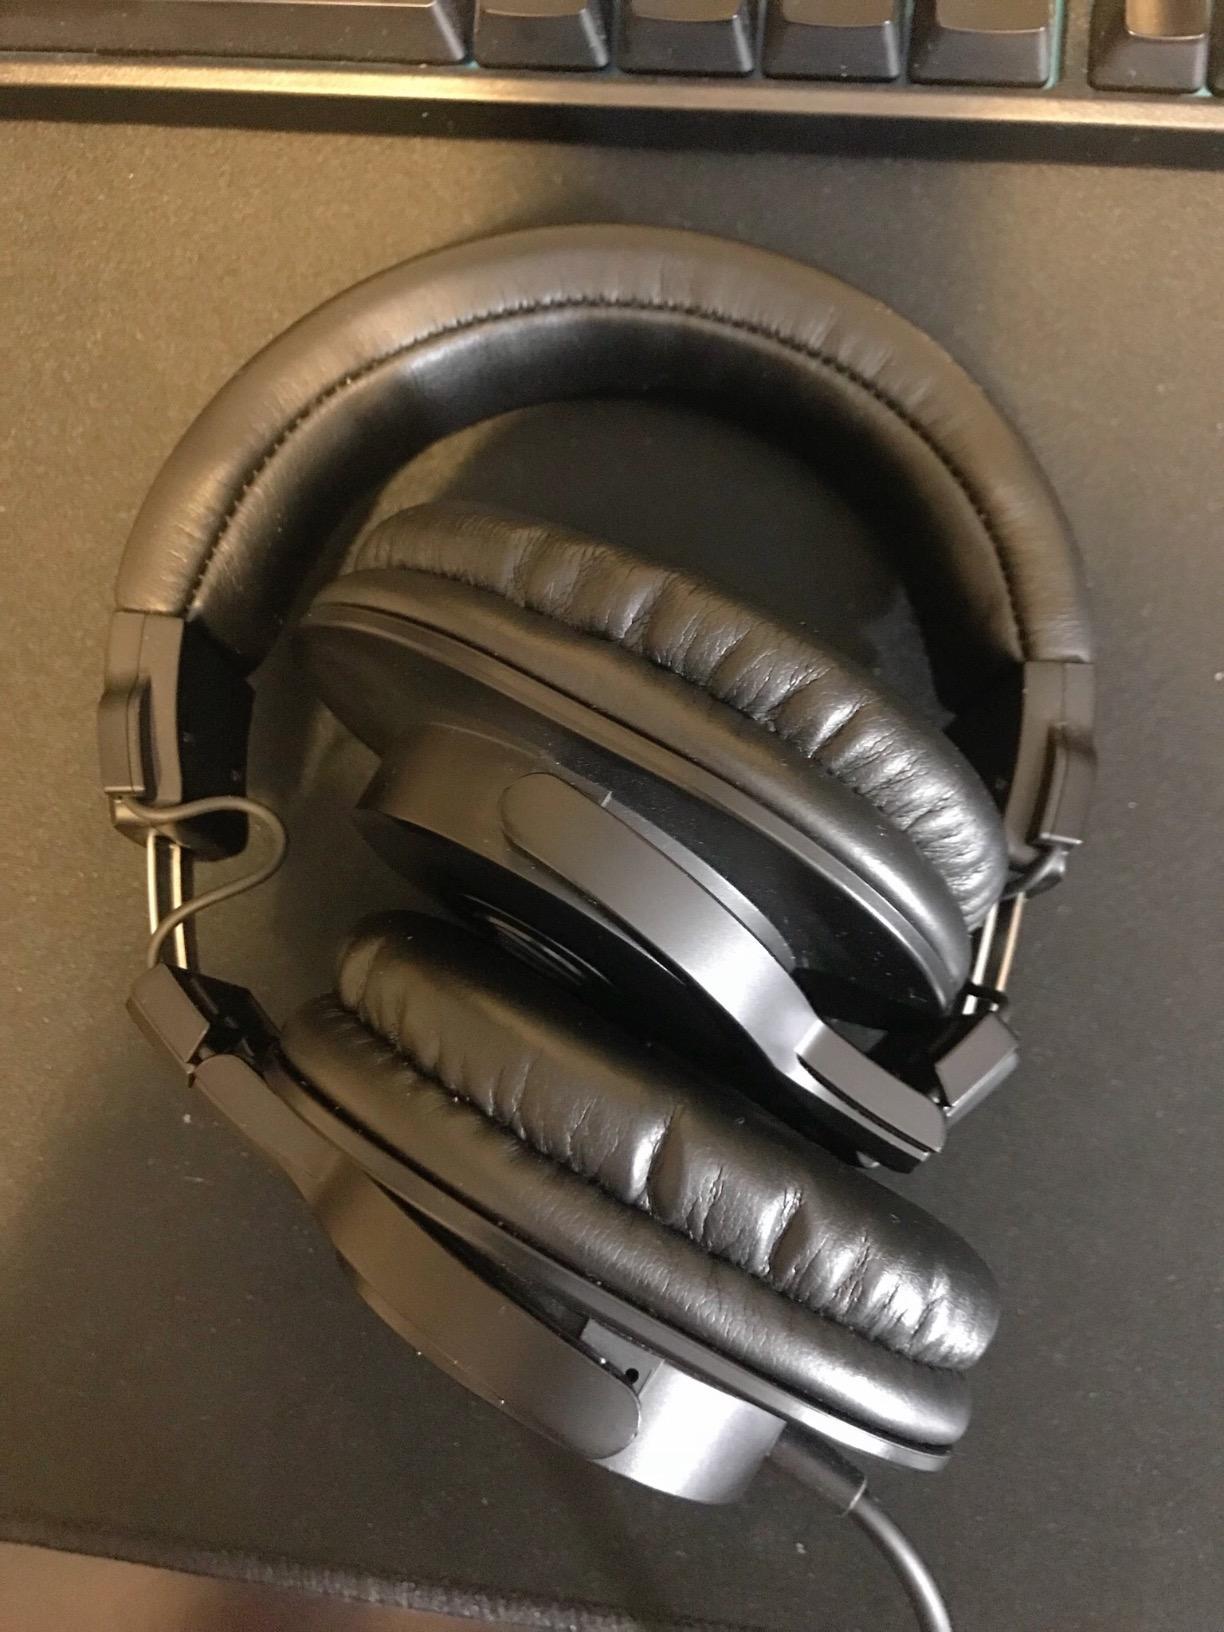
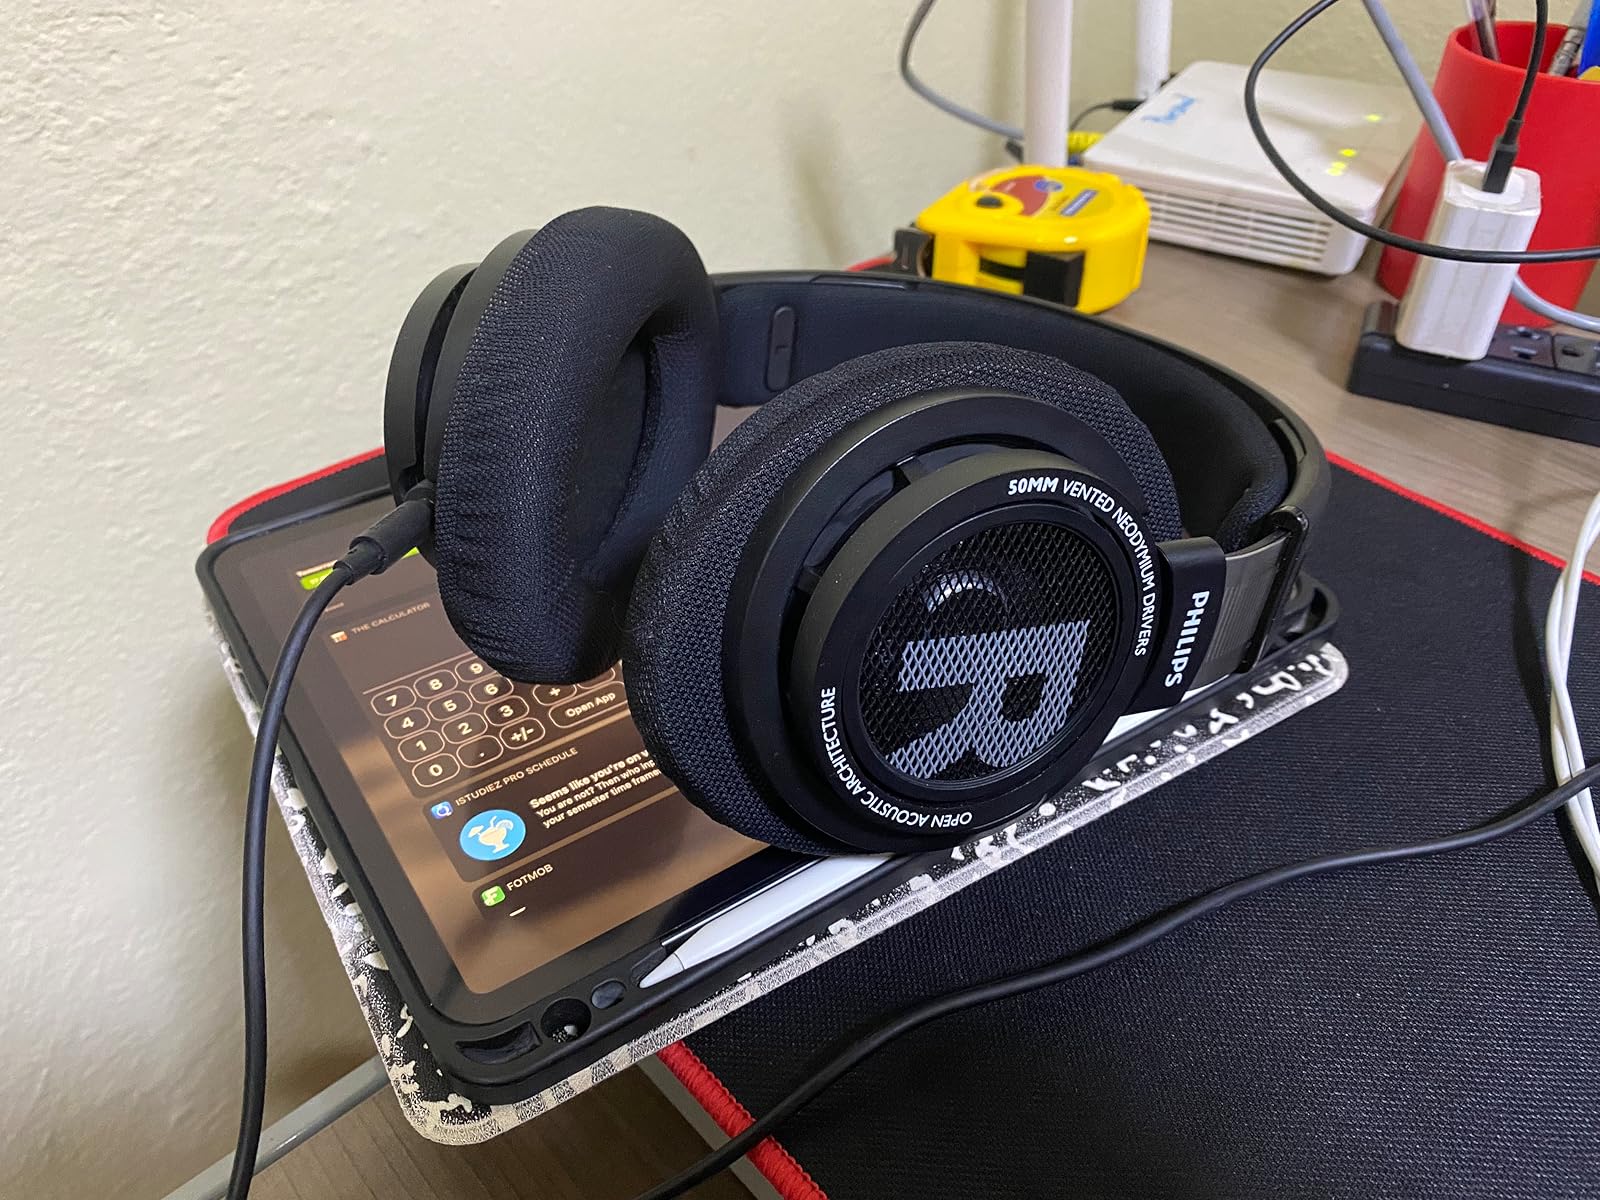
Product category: headphones
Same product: no